Rupert Vansittart

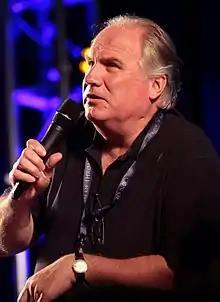
Vansittart in July 2017

Rupert Nicholas Vansittart (born 10 February 1958) is an English actor. He has appeared in a variety of roles in film, television, stage and radio, often playing comic characters. He is best known for his role as Lord Ashfordly in the ITV drama "Heartbeat" (1992–2009) and for playing Lord Yohn Royce in the HBO series "Game of Thrones" (2014–2019).